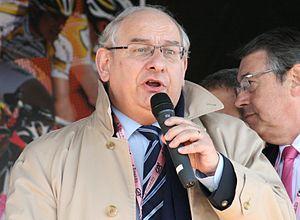
Michel Delebarre lors des Quatre jours de Dunkerque 2010
Michel Delebarre, né le 27 avril 1946 à Bailleul, est un haut fonctionnaire et homme politique français. Membre du Parti socialiste, il est sept fois ministre sous la présidence de François Mitterrand. Il est une figure politique locale de la Flandre maritime, président de l'association AFEJI.
Le gouvernement Édith Cresson est le gouvernement de la République française du 15 mai 1991 au 2 avril 1992. Troisième gouvernement du deuxième mandat du président de la République François Mitterrand, il est dirigé par Édith Cresson, première et encore aujourd'hui seule femme à avoir dirigé un gouvernement français.
Cet article donne la liste des 348 sénateurs de la période comprise entre les deux élections sénatoriales, soit élus à l'issue des élections sénatoriales de 2011 ou 2014, soit suppléant les élus ayant été nommés au gouvernement ou décédés, soit élus à l'occasion d'élections sénatoriales partielles.